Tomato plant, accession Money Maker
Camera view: vertical (180 deg); turntable rotation: 210 degrees
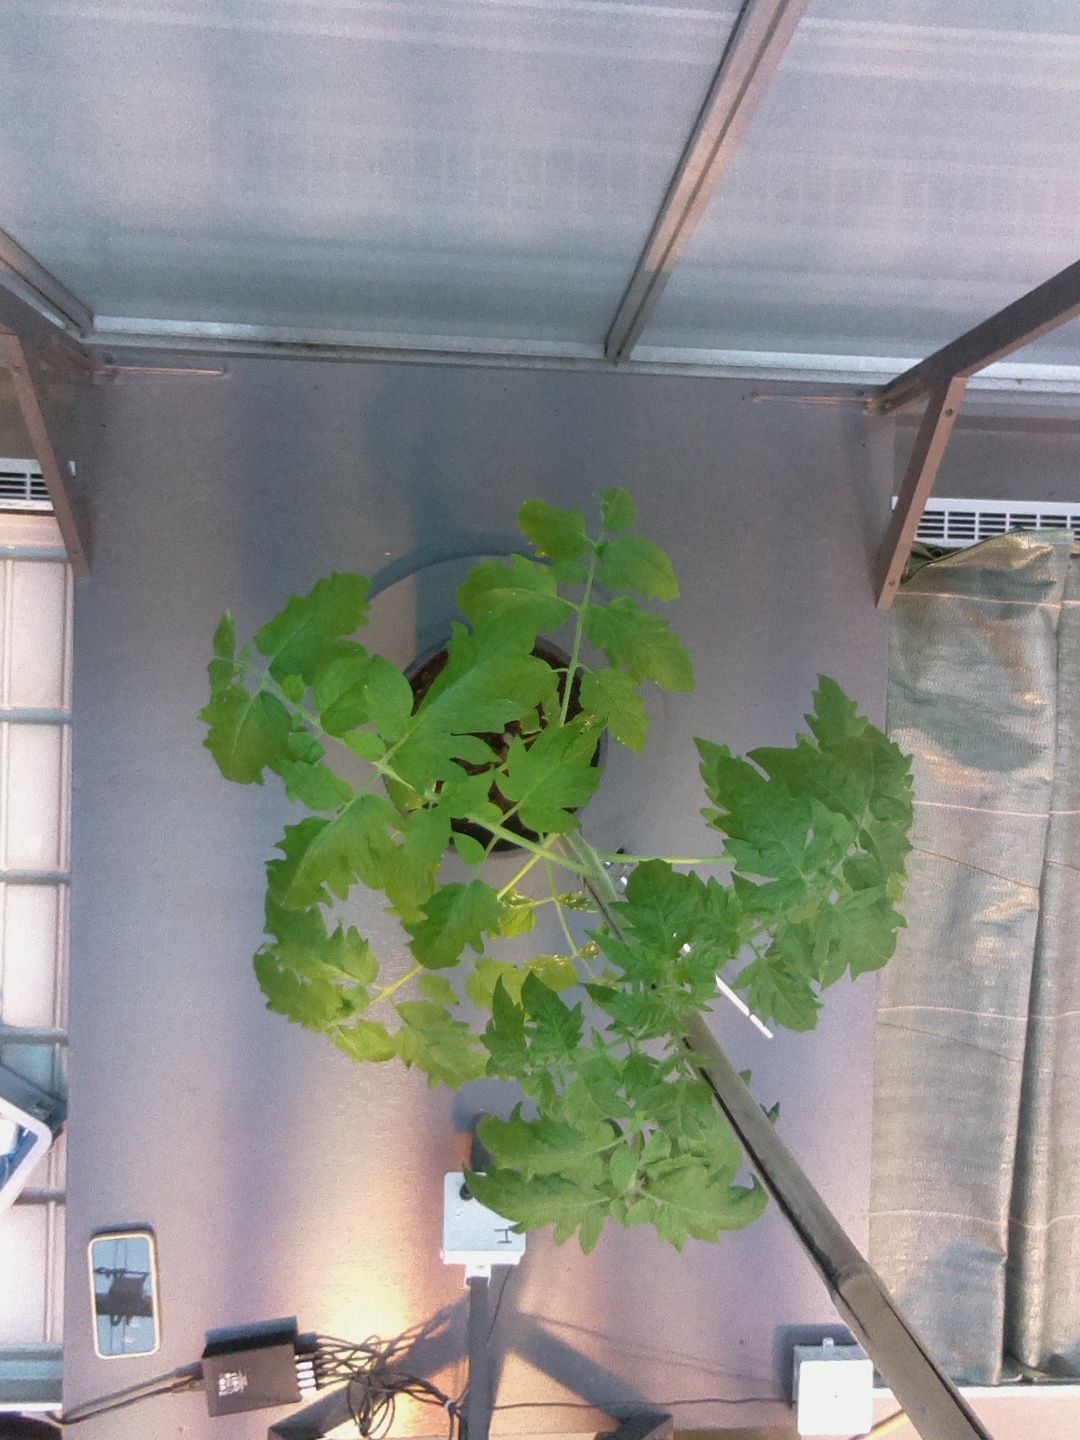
BBCH growth stage 15: 10 of true leaves visible